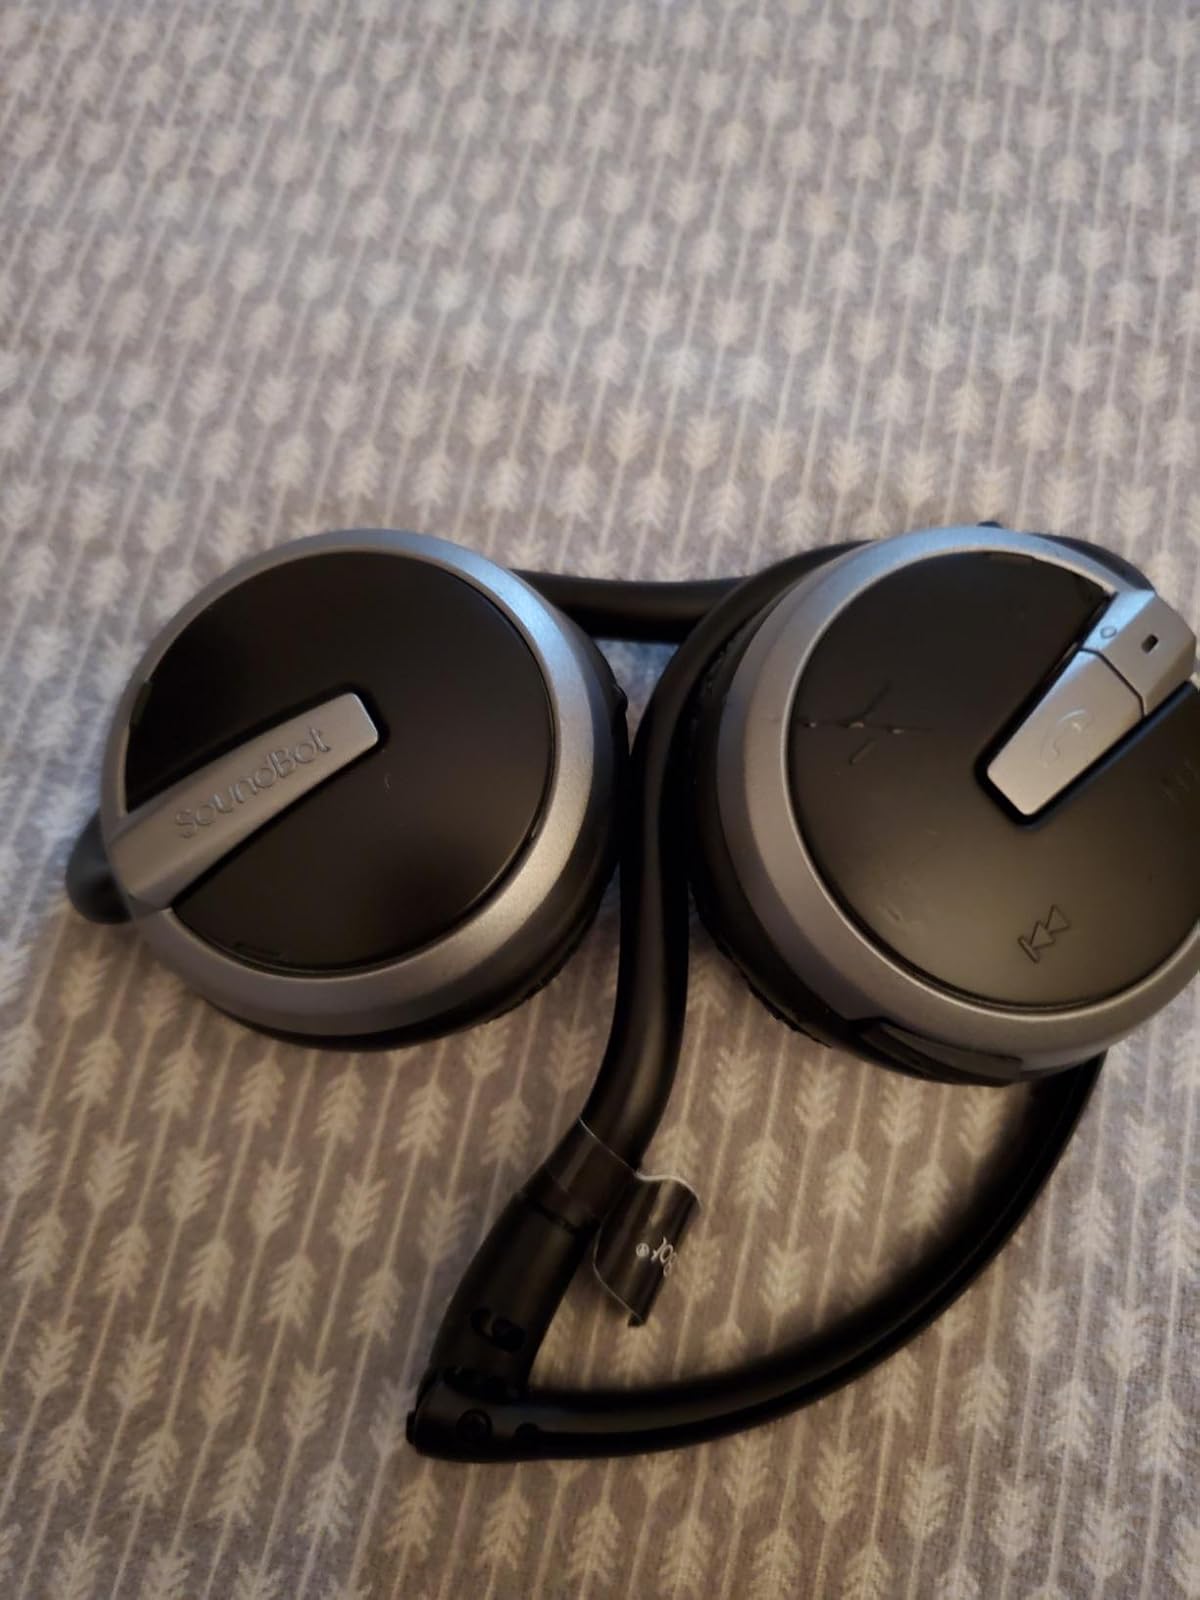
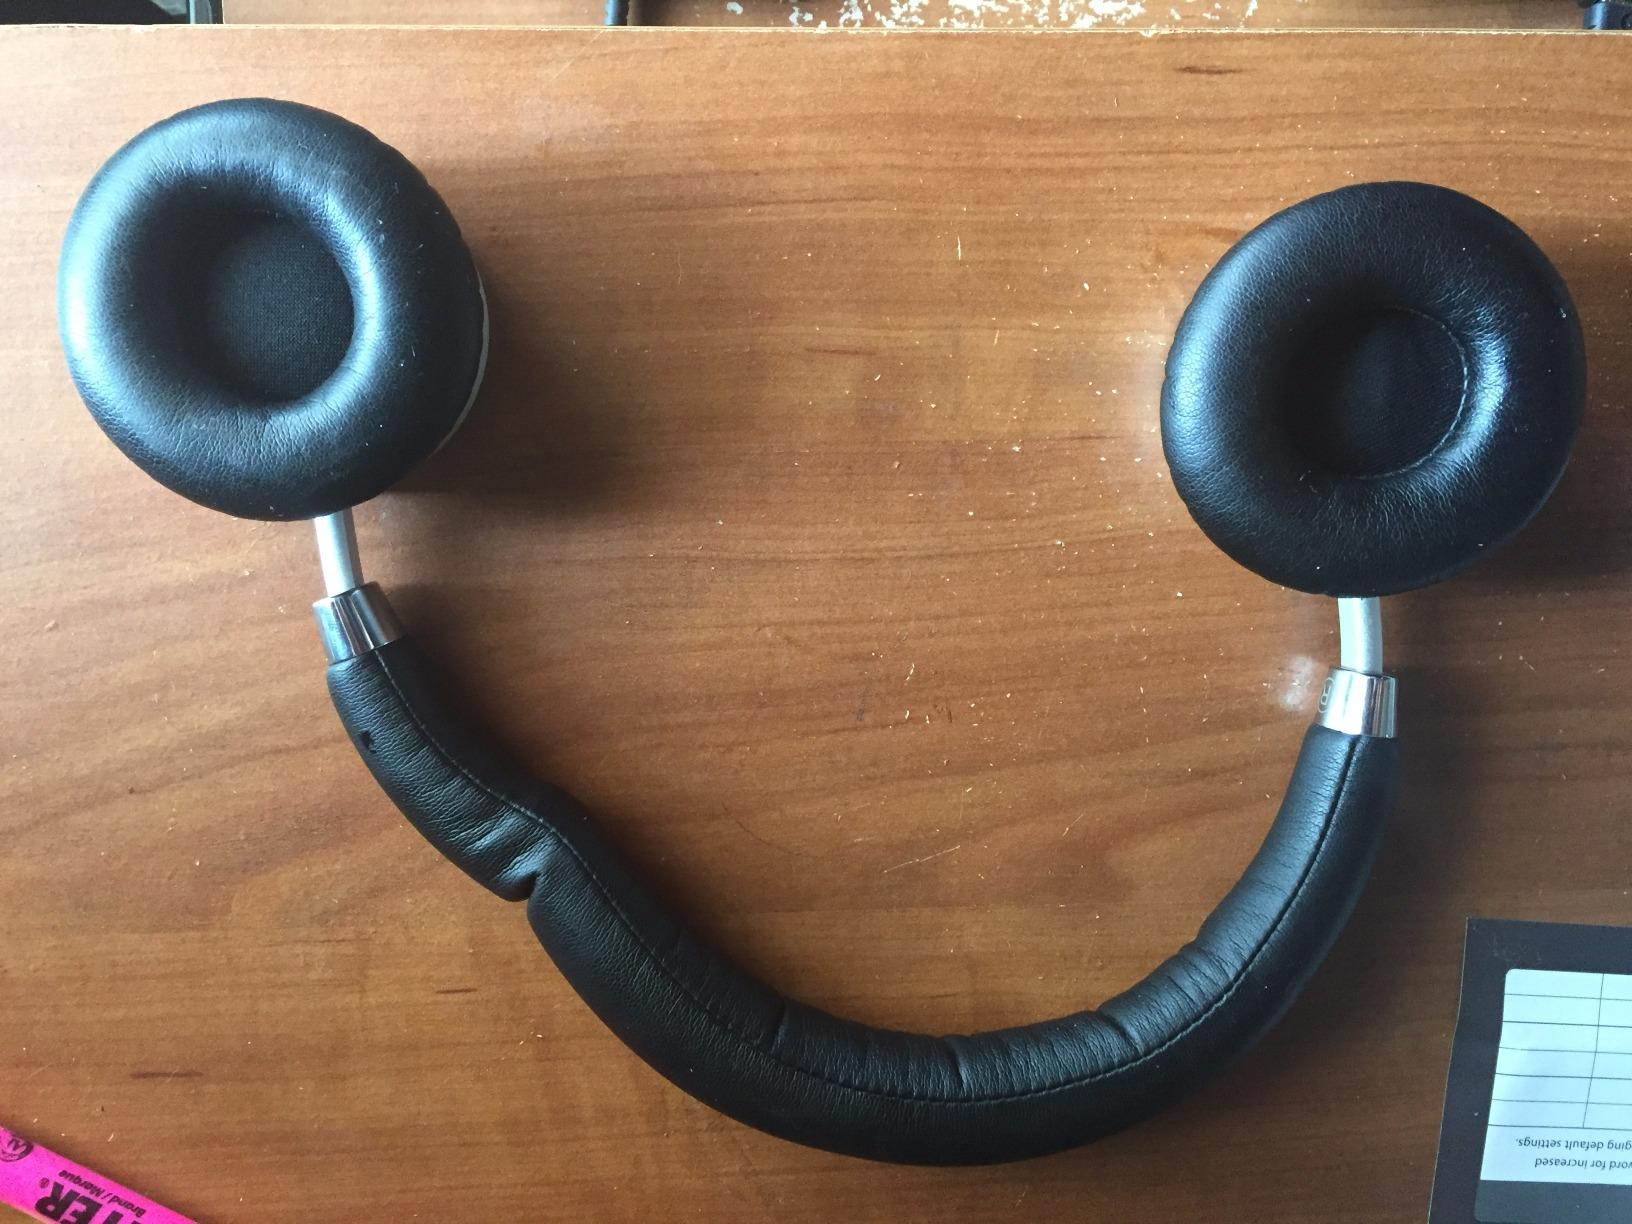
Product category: headphones
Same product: no